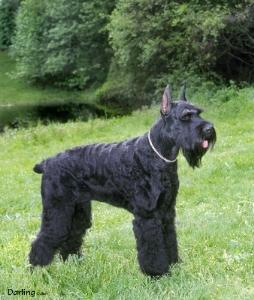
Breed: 220-n000053-standard_schnauzer